Pavia Cathedral

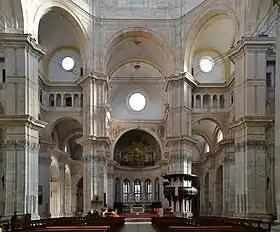
Interior.

The "twin" cathedrals of Santo Stefano and Santa Maria Maggiore, commonly called Santa Maria del Popolo, once stood on the area currently occupied by the cathedral. The two original churches were founded between the sixth and seventh centuries and subsequently renovated, but around the eleventh-twelfth century they were rebuilt in Romanesque forms. The two churches were deconsecrated and progressively demolished as the Renaissance construction site advanced; the last elements to be destroyed were the remains of the façades, landed at the end of the 19th century to make way for the front of the new Cathedral, while a large part of the crypt (from the 11th century) of Santa Maria del Popolo was preserved.